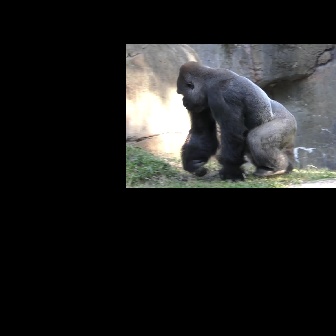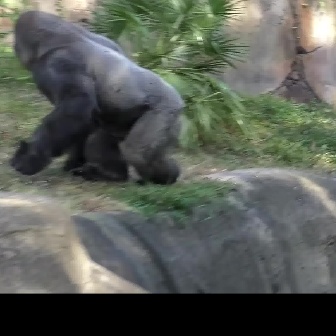
  Please identify the target specified by the bounding box [175,60,297,182] in the first image and locate it in the second image. Return the coordinates in [x_min,y_min,x_max,y_max] format.
Answer: [7,8,186,188]